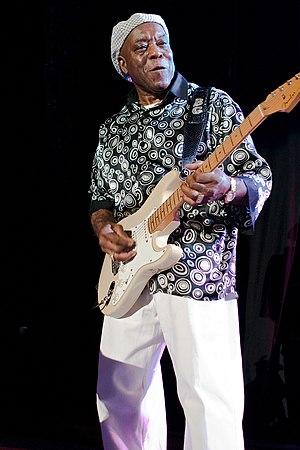
Le Crossroads Guitar Festival est un festival de musique créé en 1999 par Eric Clapton, à forte influence rock. Ce dernier choisit les musiciens qui se produisent sur scène ; Clapton déclare qu'ils font partie des meilleurs et qu'ils ont gagné son respect.
George « Buddy » Guy, né le 30 juillet 1936 à Lettsworth, est un musicien américain de blues et de musique rock. Il est le père de la rappeuse Shawnna.